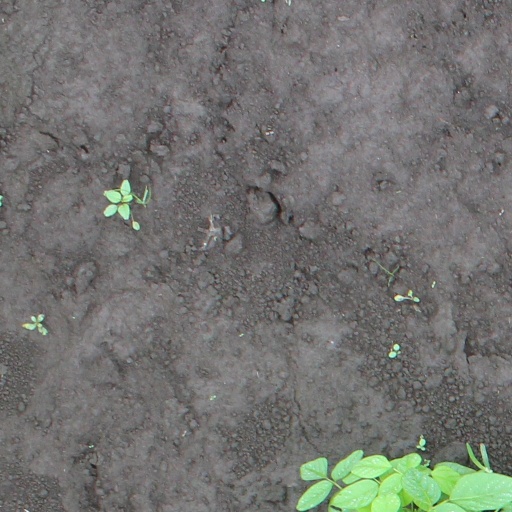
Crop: soybean